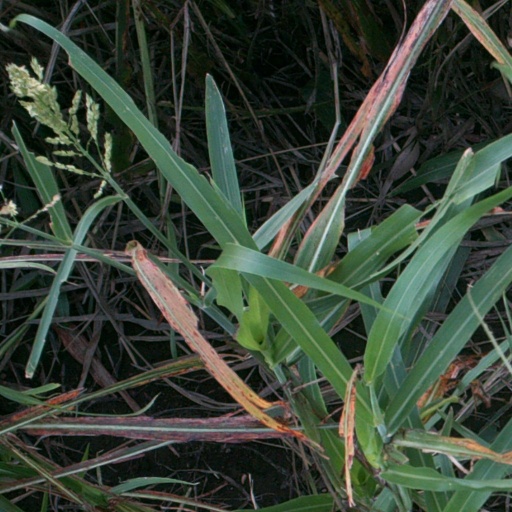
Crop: sorghum